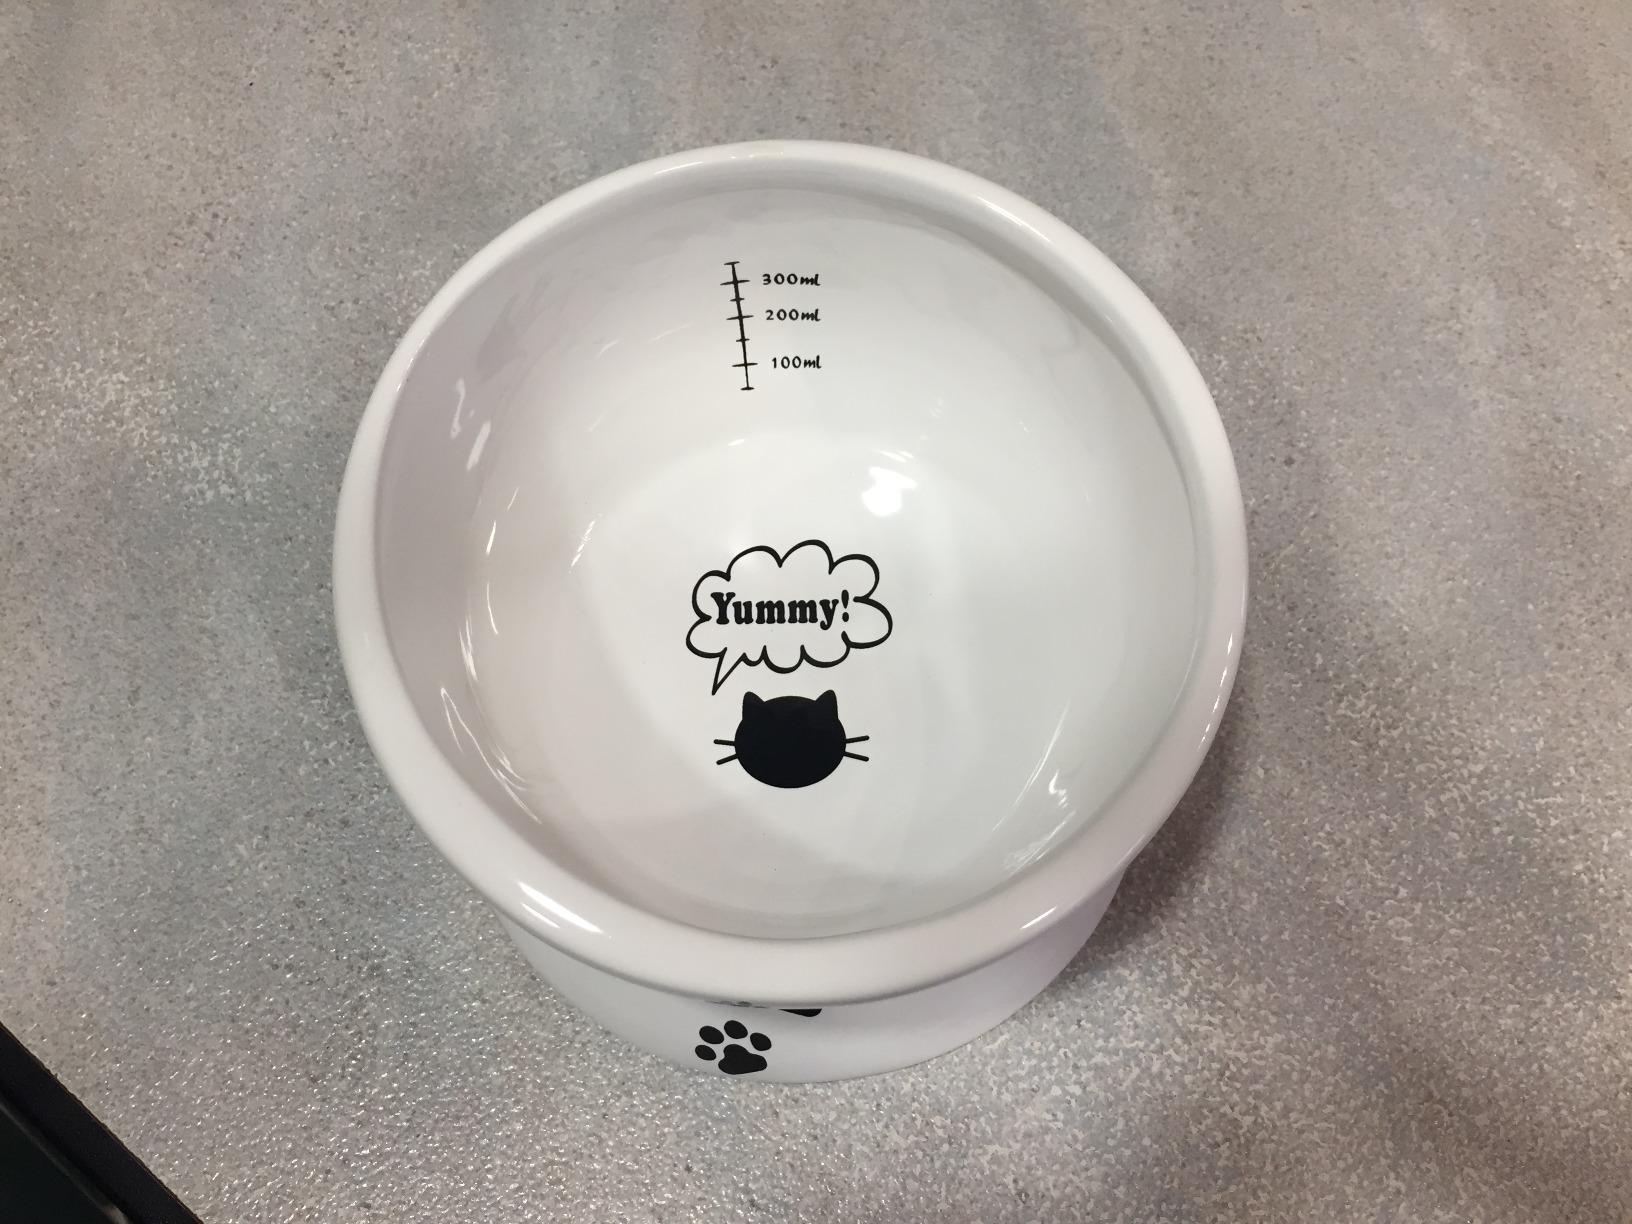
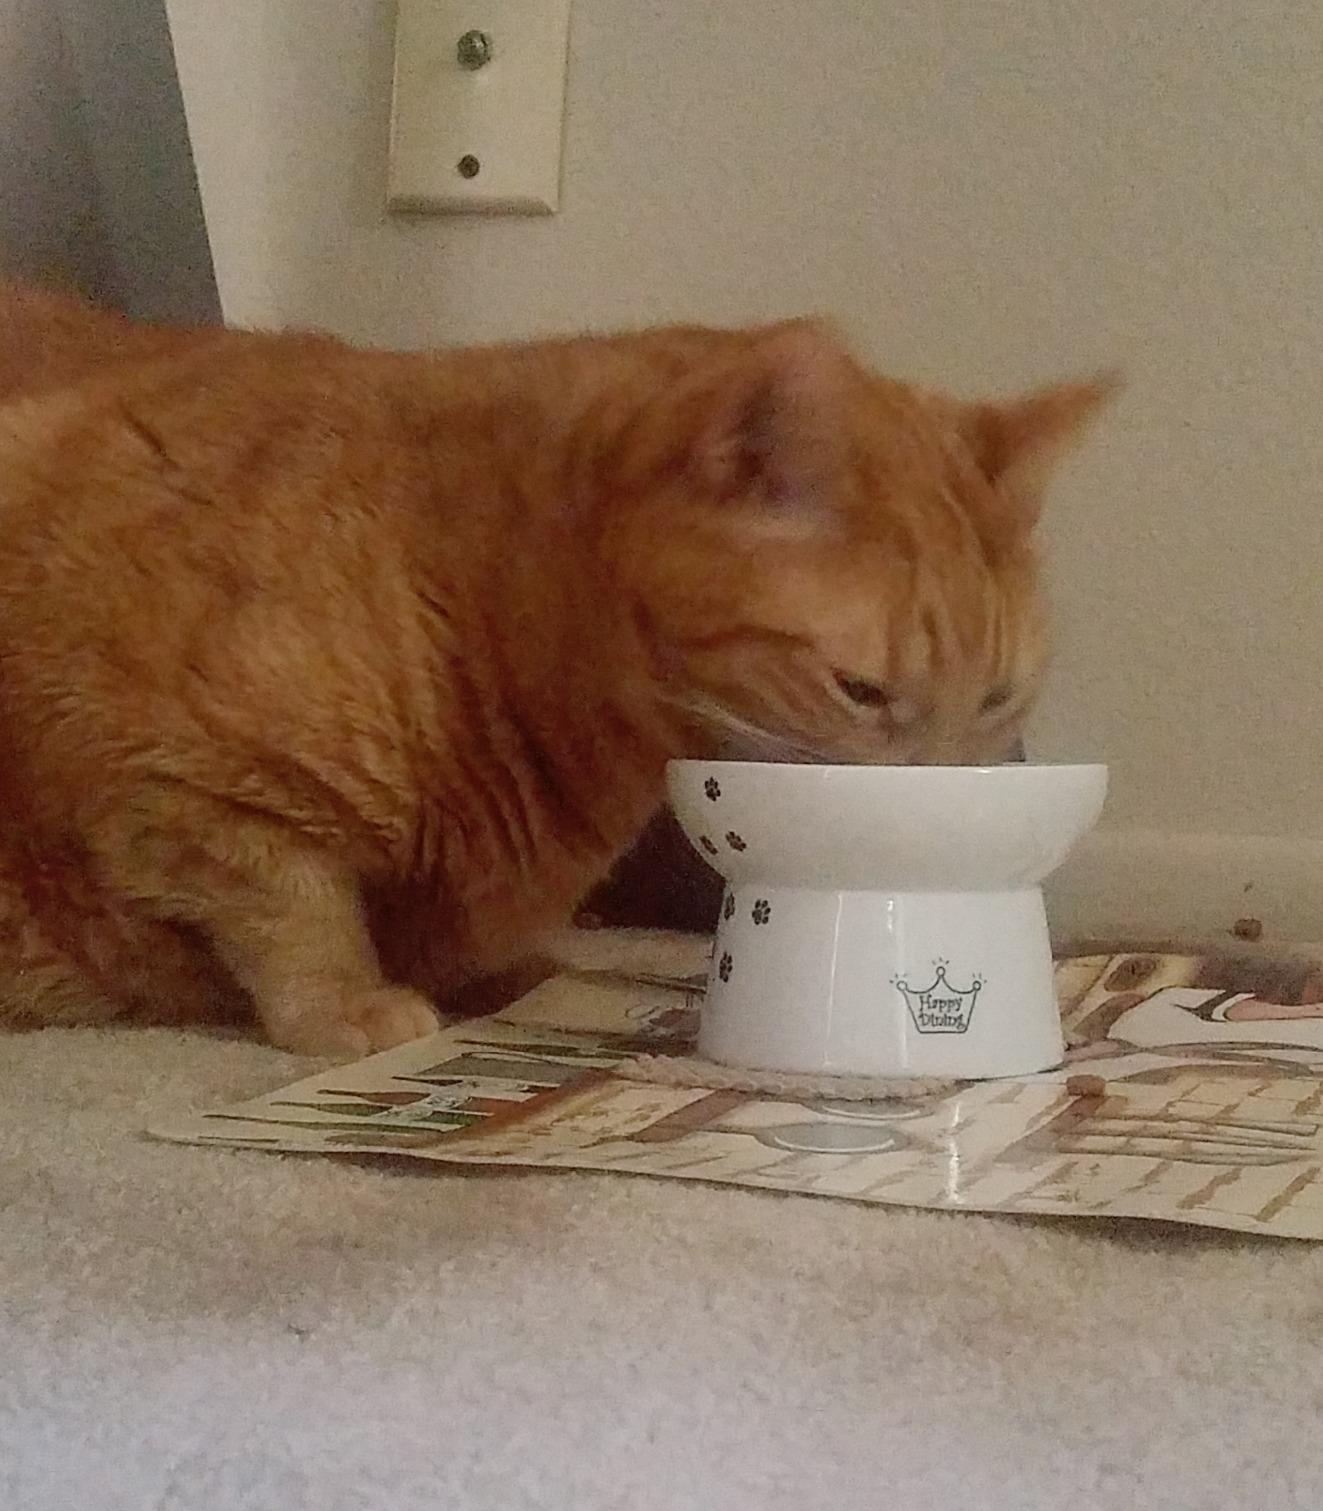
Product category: items_bowl
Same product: no